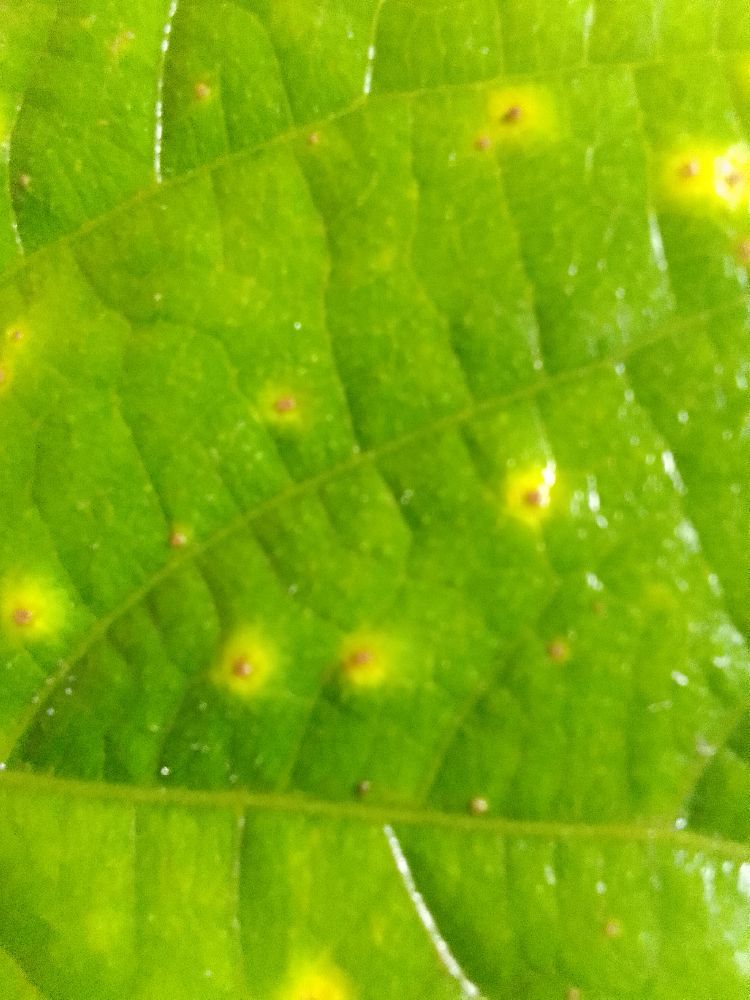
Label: rust